Eduardo Moscovis

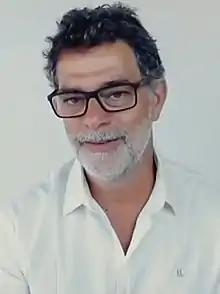
Moscovis in 2020

Carlos Eduardo de Andrade (born 8 June 1968), known professionally as Eduardo Moscovis, is a Brazilian actor.